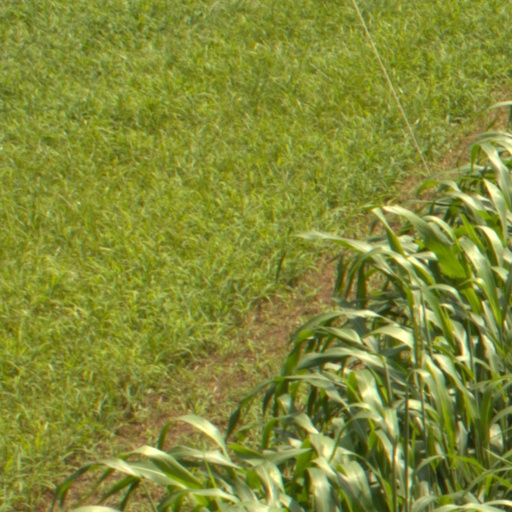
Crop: sorghum